List of international cricket centuries by Don Bradman

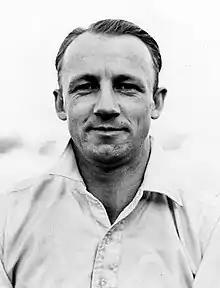
Don Bradman scored 29 centuries in Test Cricket.

Australian cricketer Sir Don Bradman, often recognized as the greatest batsman of all time, scored twenty-nine Test cricket centuries during his international career which lasted from 1928 to 1948. However, his cricketing career was interrupted from 1940 to 1946 due to the outbreak of World War II, followed by poor health. He assumed captaincy of the Australian side in 1946, and scored fourteen of his centuries as captain. Bradman holds the world record for the most double centuries scored by a single batsman, with twelve to his name. He was the first of four batsmen to have twice scored triple centuries, Brian Lara, Virender Sehwag and Chris Gayle. His total of nineteen centuries against England remains the world record for the highest number of centuries against a single team.